Steve Leialoha

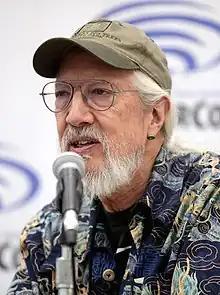
Leialoha at the 2023 WonderCon

Steve Leialoha (born January 27, 1952) is an American comics artist whose work first came to prominence in the 1970s. He has worked primarily as an inker, though occasionally as a penciller, for several publishers, including Marvel Comics and later DC Comics.